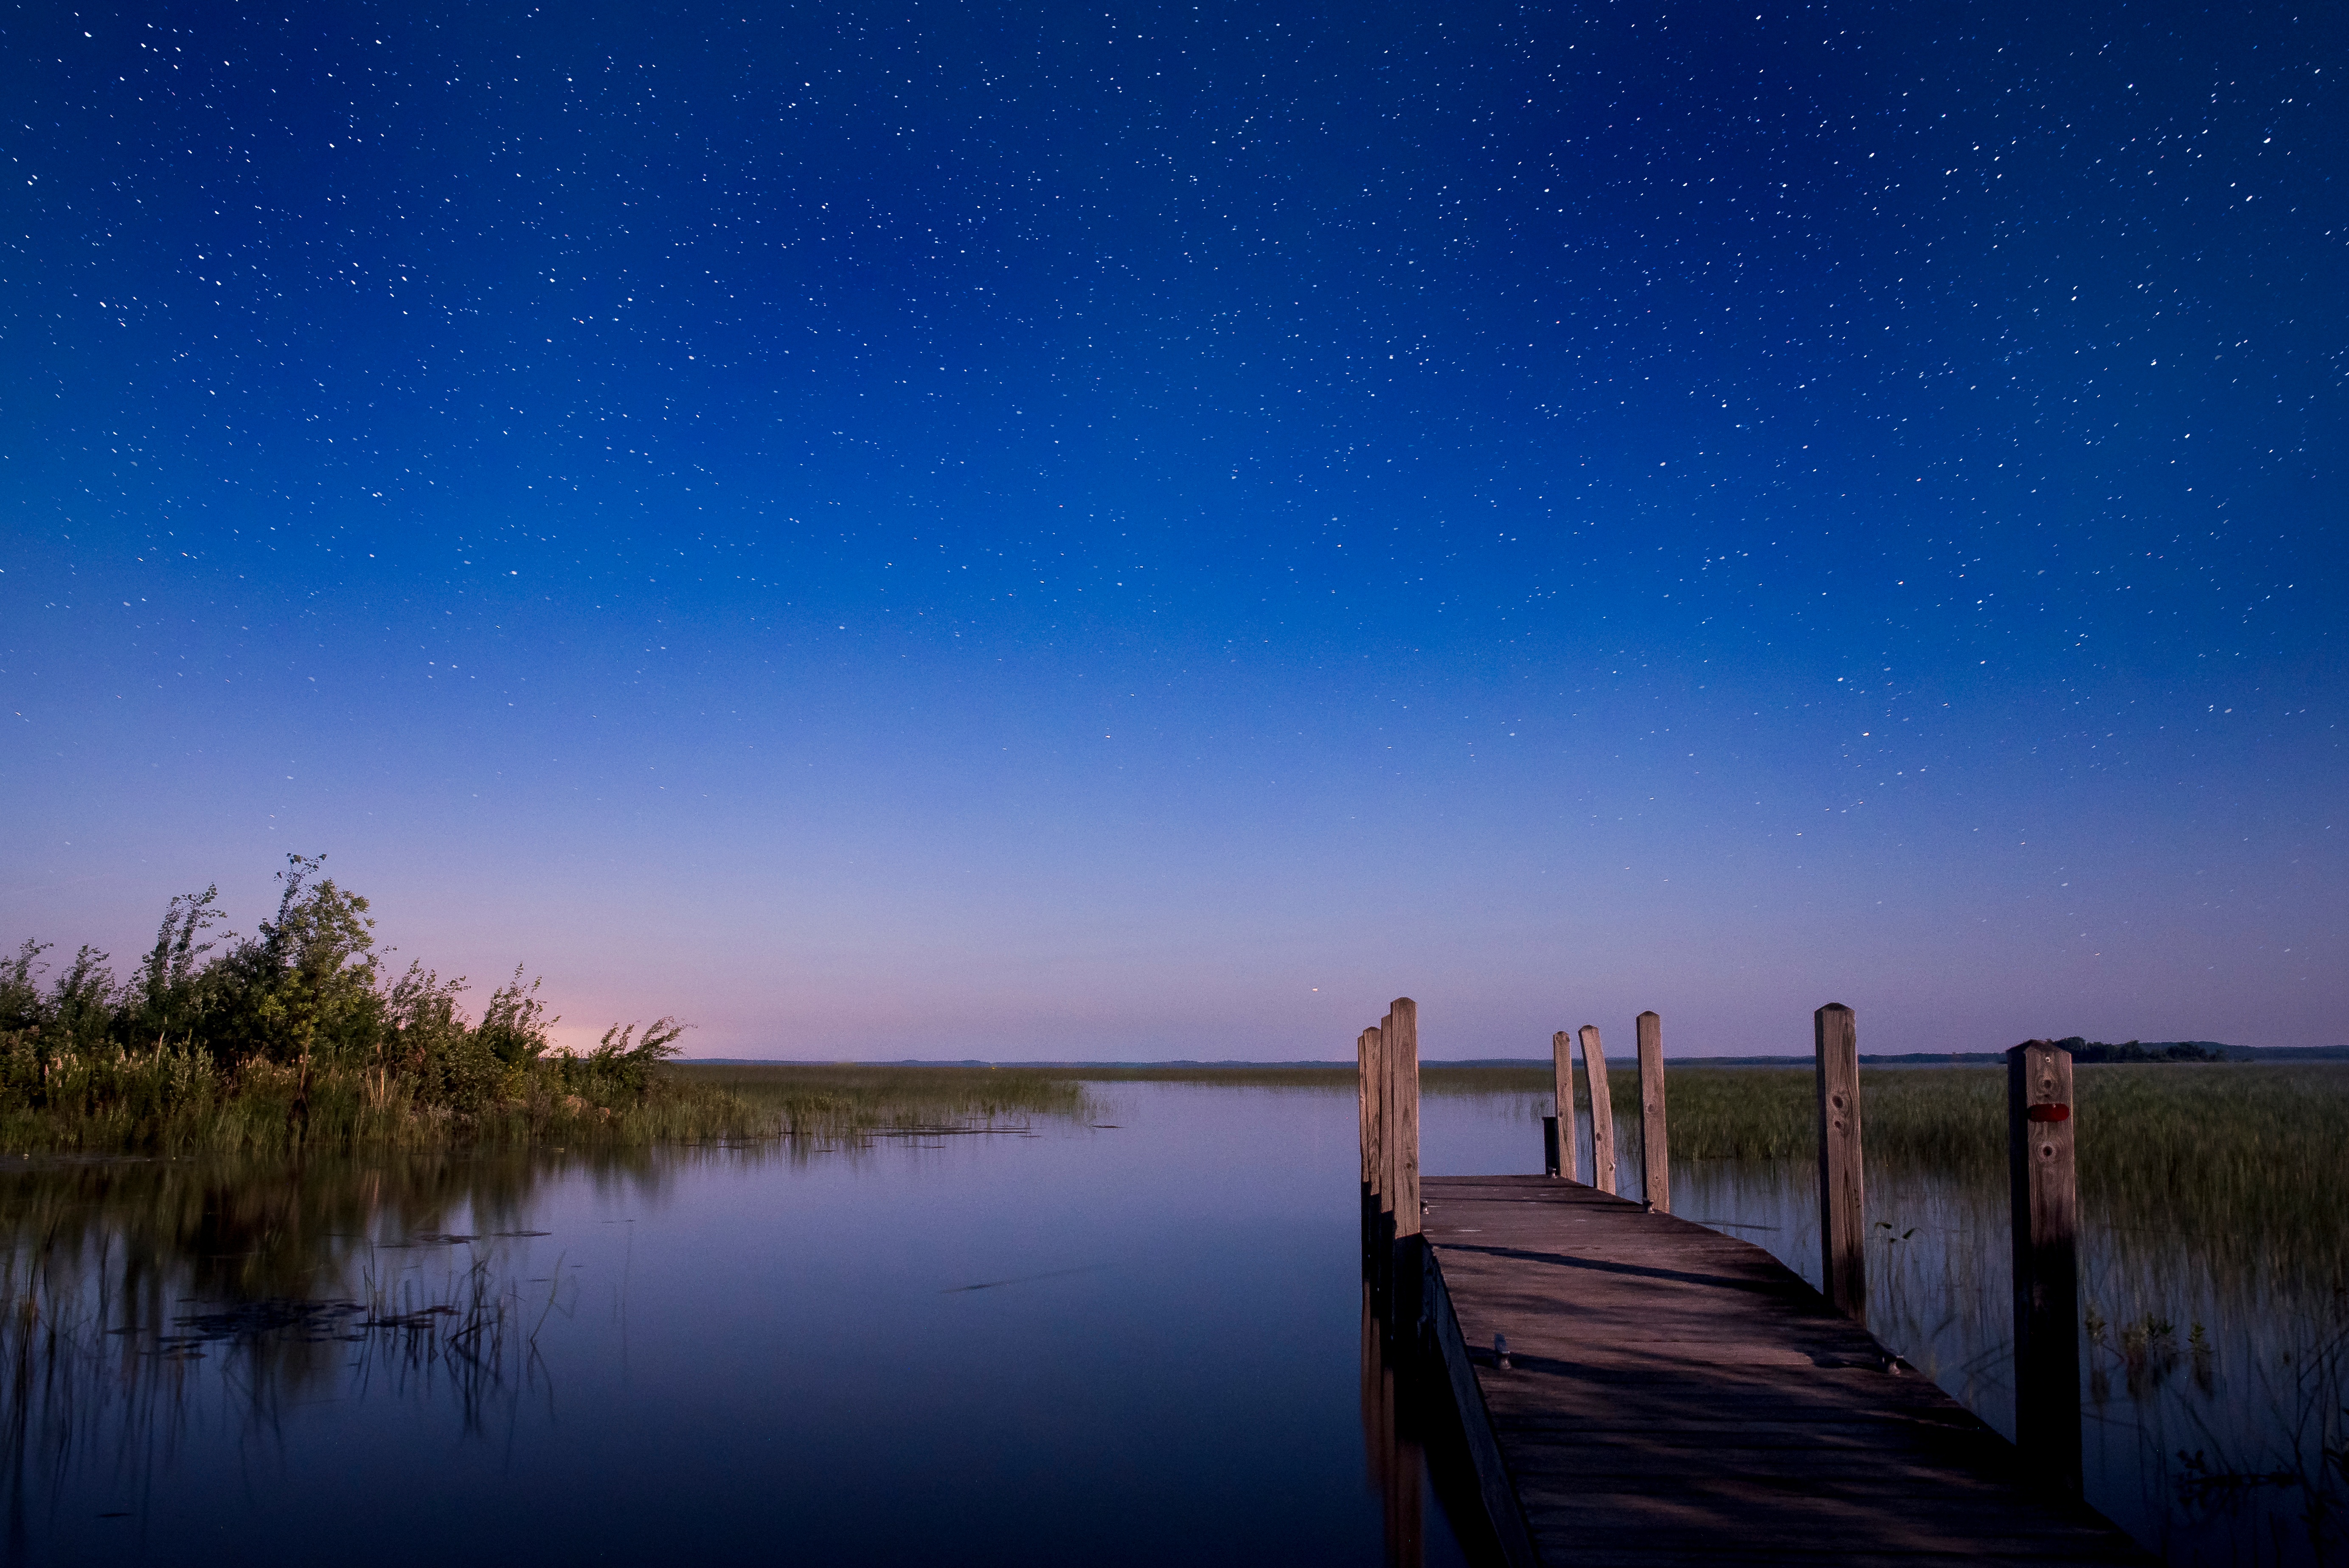
horizon, sky, sunrise, night, morning, lake, dawn, atmosphere, dusk, evening, reflection, aurora, moonlight, astronomical object, atmospheric phenomenon